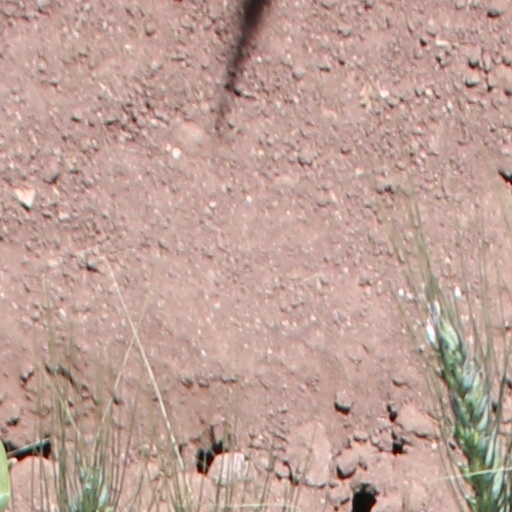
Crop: wheat